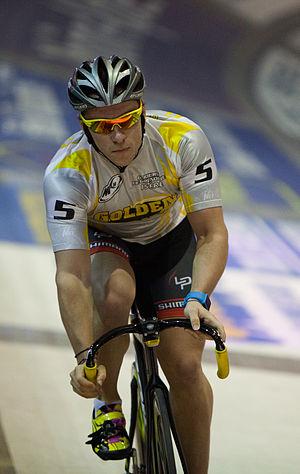
Charlie Conord, né le 28 juillet 1990 à Ambilly, est un coureur cycliste sur piste français spécialiste des épreuves de vitesse.